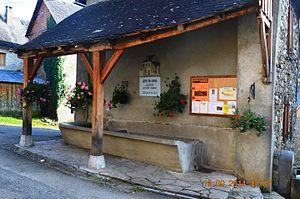
Arrien-en-Bethmale est une commune française située dans le département de l'Ariège, en région Occitanie.